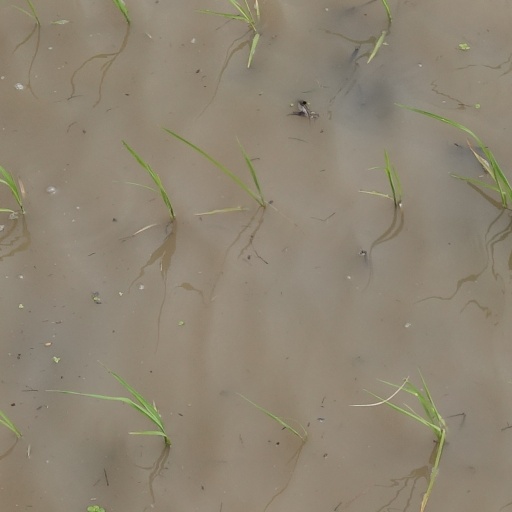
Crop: rice